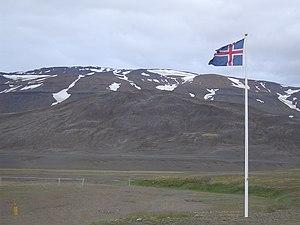
Le Tungnafellsjökull est un des grands glaciers d'Islande, plus précisément le septième par sa surface avec 48 km². Il se trouve au cœur du pays à une altitude de 1 535 mètres.